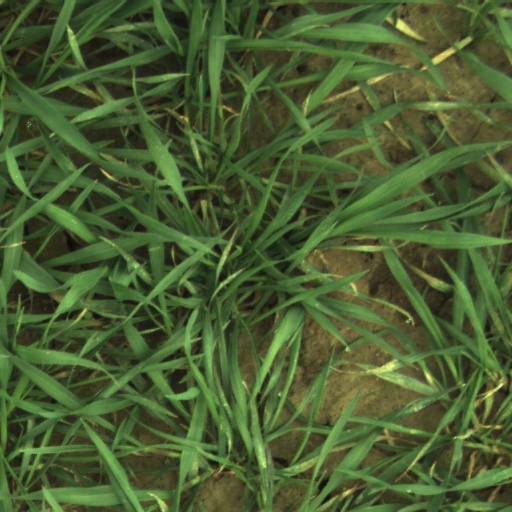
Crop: wheat